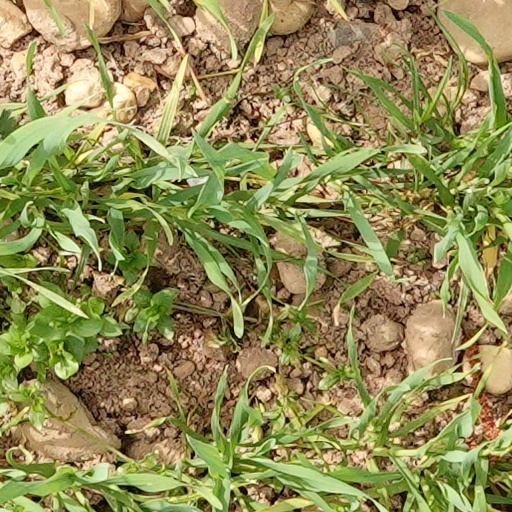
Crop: wheat